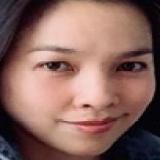
ca sĩ Hiền Thục